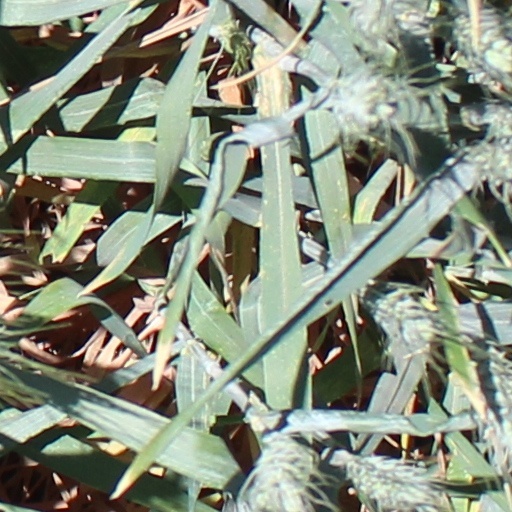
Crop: wheat